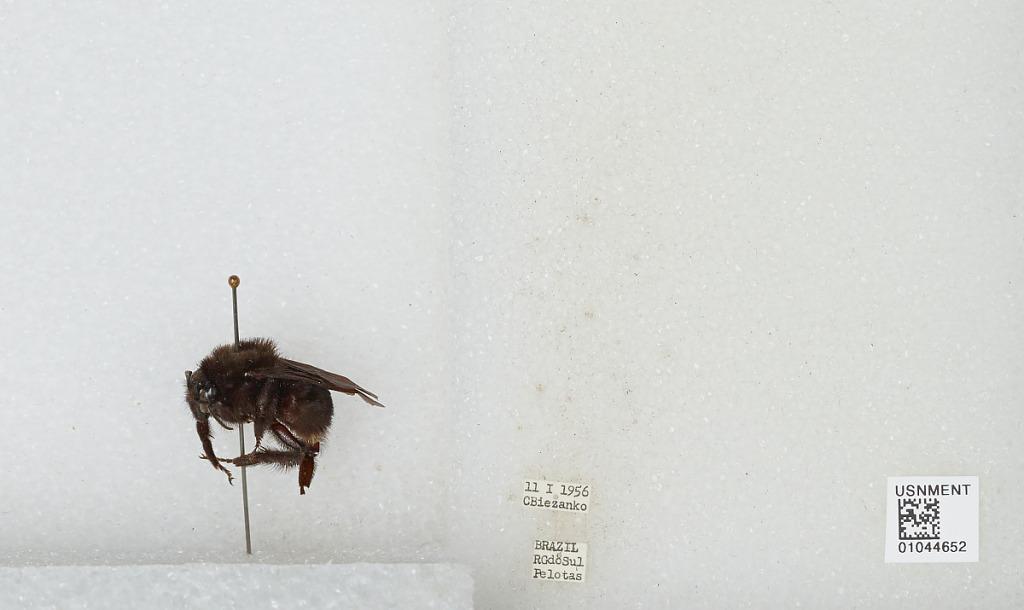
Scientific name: Bombus sp.
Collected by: C. Biezanko
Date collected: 1956-1-11
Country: Brazil
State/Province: Rio Grande do Sul
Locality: Pelotas